Ranes Church

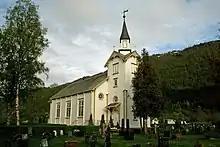
View of the church

Ranes Church is a parish church of the Church of Norway in Surnadal Municipality in Møre og Romsdal county, Norway. It is located in the village of Ranes, just east of the municipal centre of Skei. It is one of the two churches for the "Øye og Ranes" parish which is part of the Indre Nordmøre prosti (deanery) in the Diocese of Møre. The white, wooden church was built in a long church style in 1869 using plans drawn up by the architect Schmedling from the town of Molde. The church seats about 420 people.